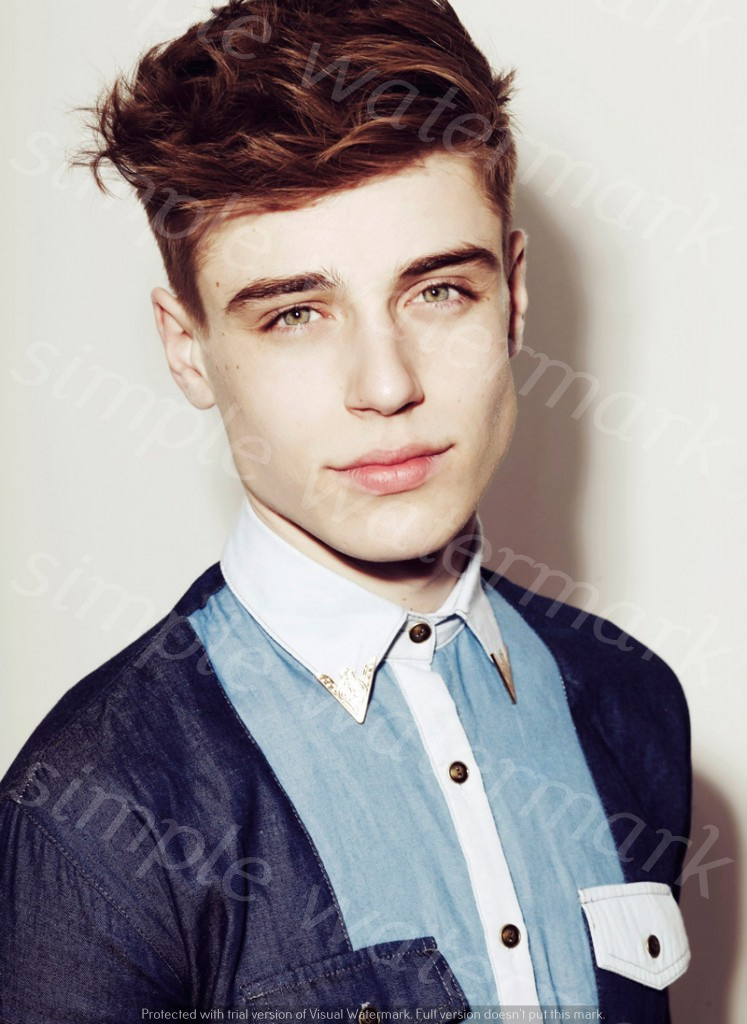
Label: Watermark